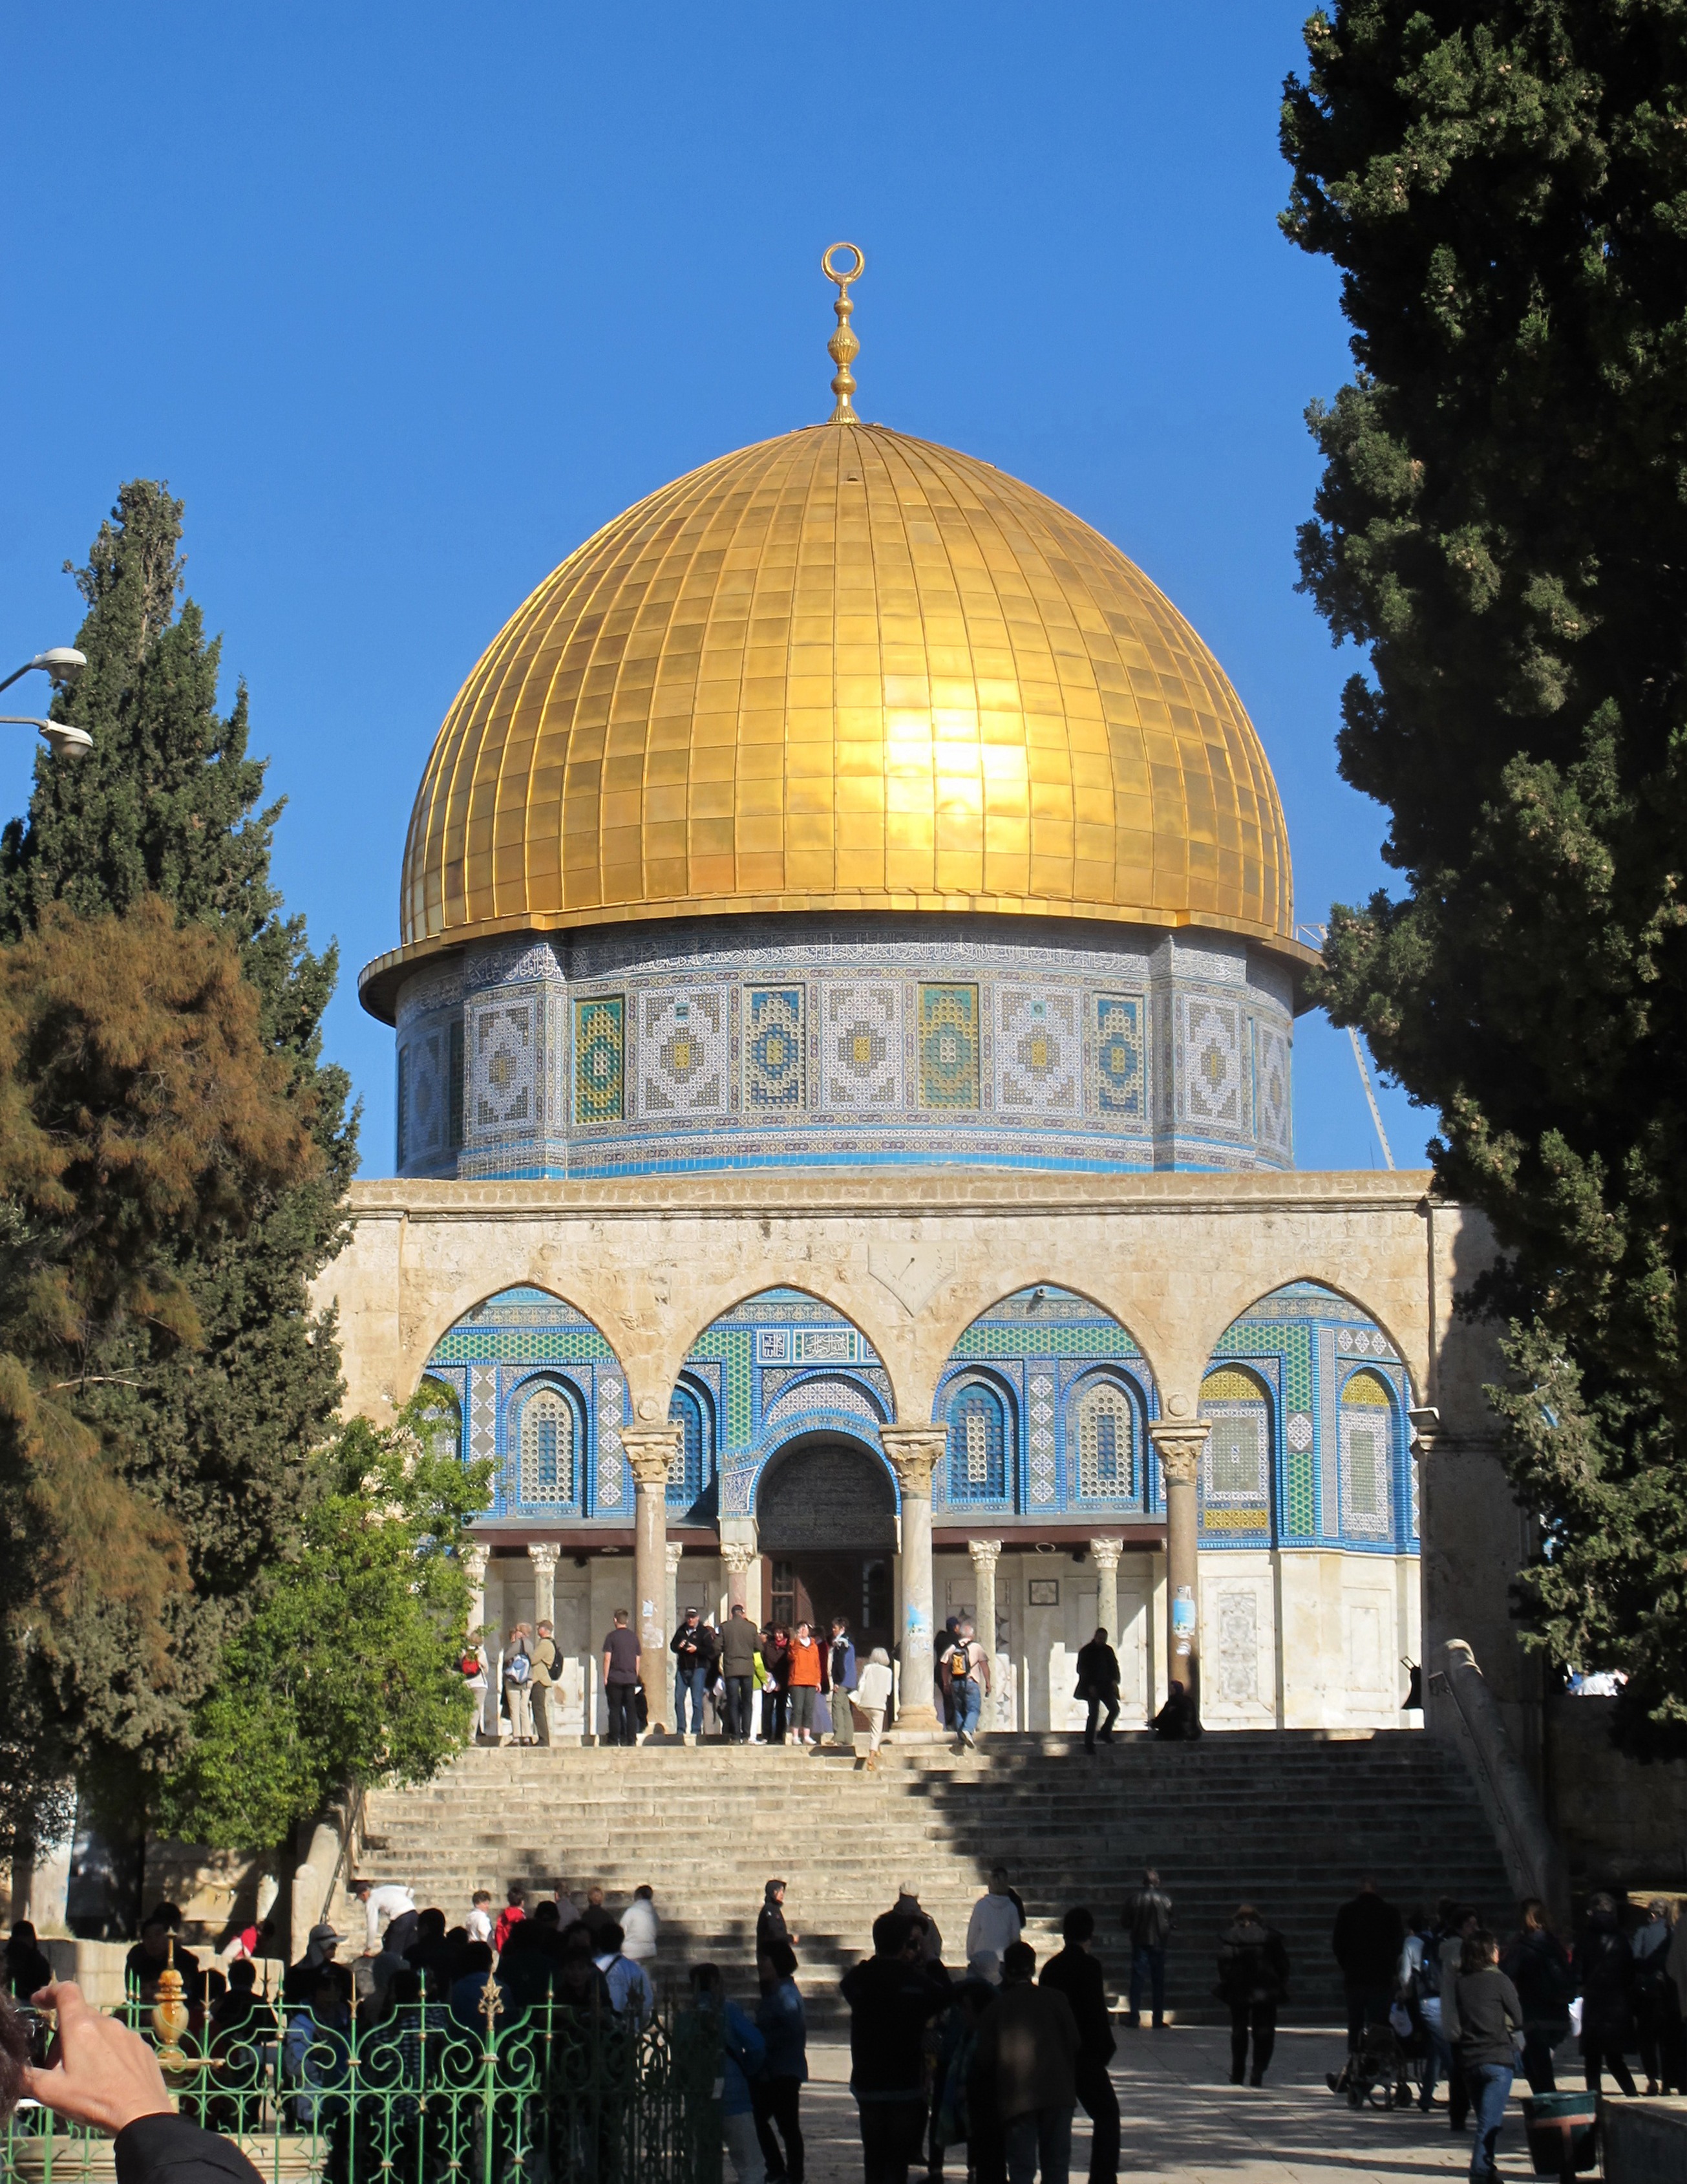
building, city, golden, landmark, church, cathedral, place of worship, old town, shrine, mosque, synagogue, dome, jerusalem, israel, dome of the rock, golden dome, sacred architecture, temple mount, holy city, byzantine architecture, main sanctuary